Leonard Pronko

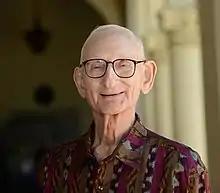
Pronko at Pomona College in 2014

Leonard Cabell Pronko (1927November 27, 2019) was an American theatre scholar best known for introducing the Japanese dance drama kabuki to the West, beginning in the 1960s. He was a professor of theatre at Pomona College in Claremont, California, where he taught from 1957 to 2014.